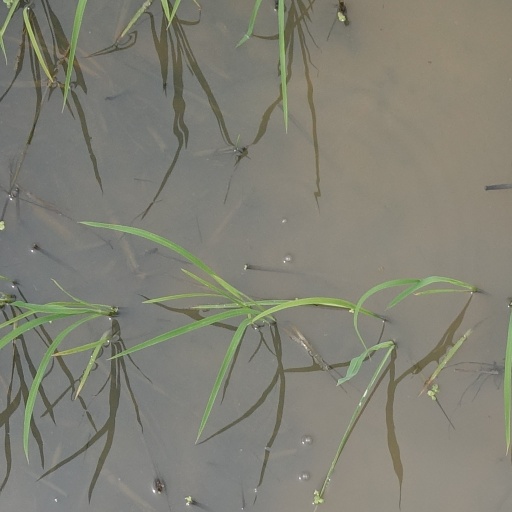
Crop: rice